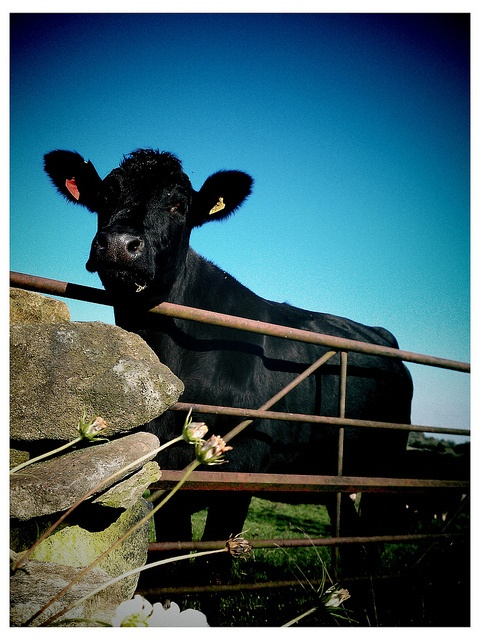
a black cow looking over an iron fence
A black cow is looking over a metal fence.
a black cow sitting behind an old fence
A black colored cow looking over the gate.
a black cow looking over a rail gate